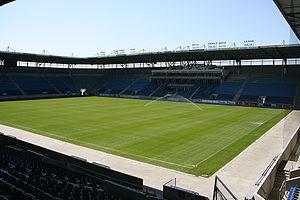
La MDCC-Arena est un stade de football situé à Magdebourg dans le Land de Saxe-Anhalt en Allemagne.